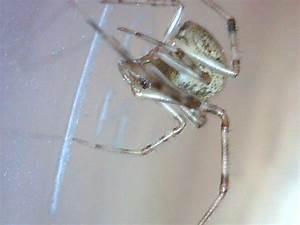
spider